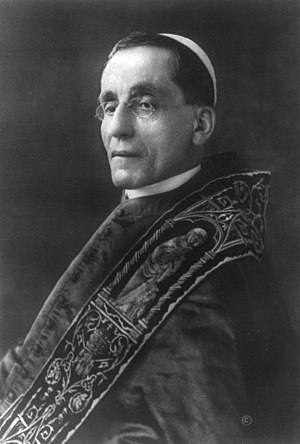
Pave Benedikt 15.
Pave Benedikt 15., verdsligt navn Giacomo della Chiesa. Var pave fra 3. september 1914 til den 22. januar 1922. Hans pontifikat stod i skyggen af 1. Verdenskrig og dens politiske, sociale og humanitære konsekvenser i Europa.